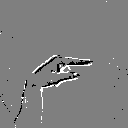
ASL letter: g